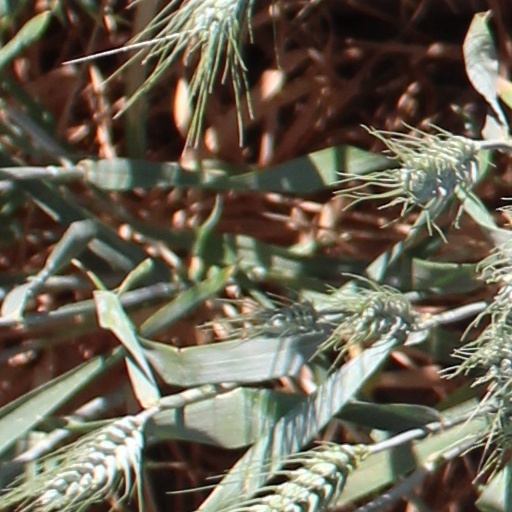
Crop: wheat